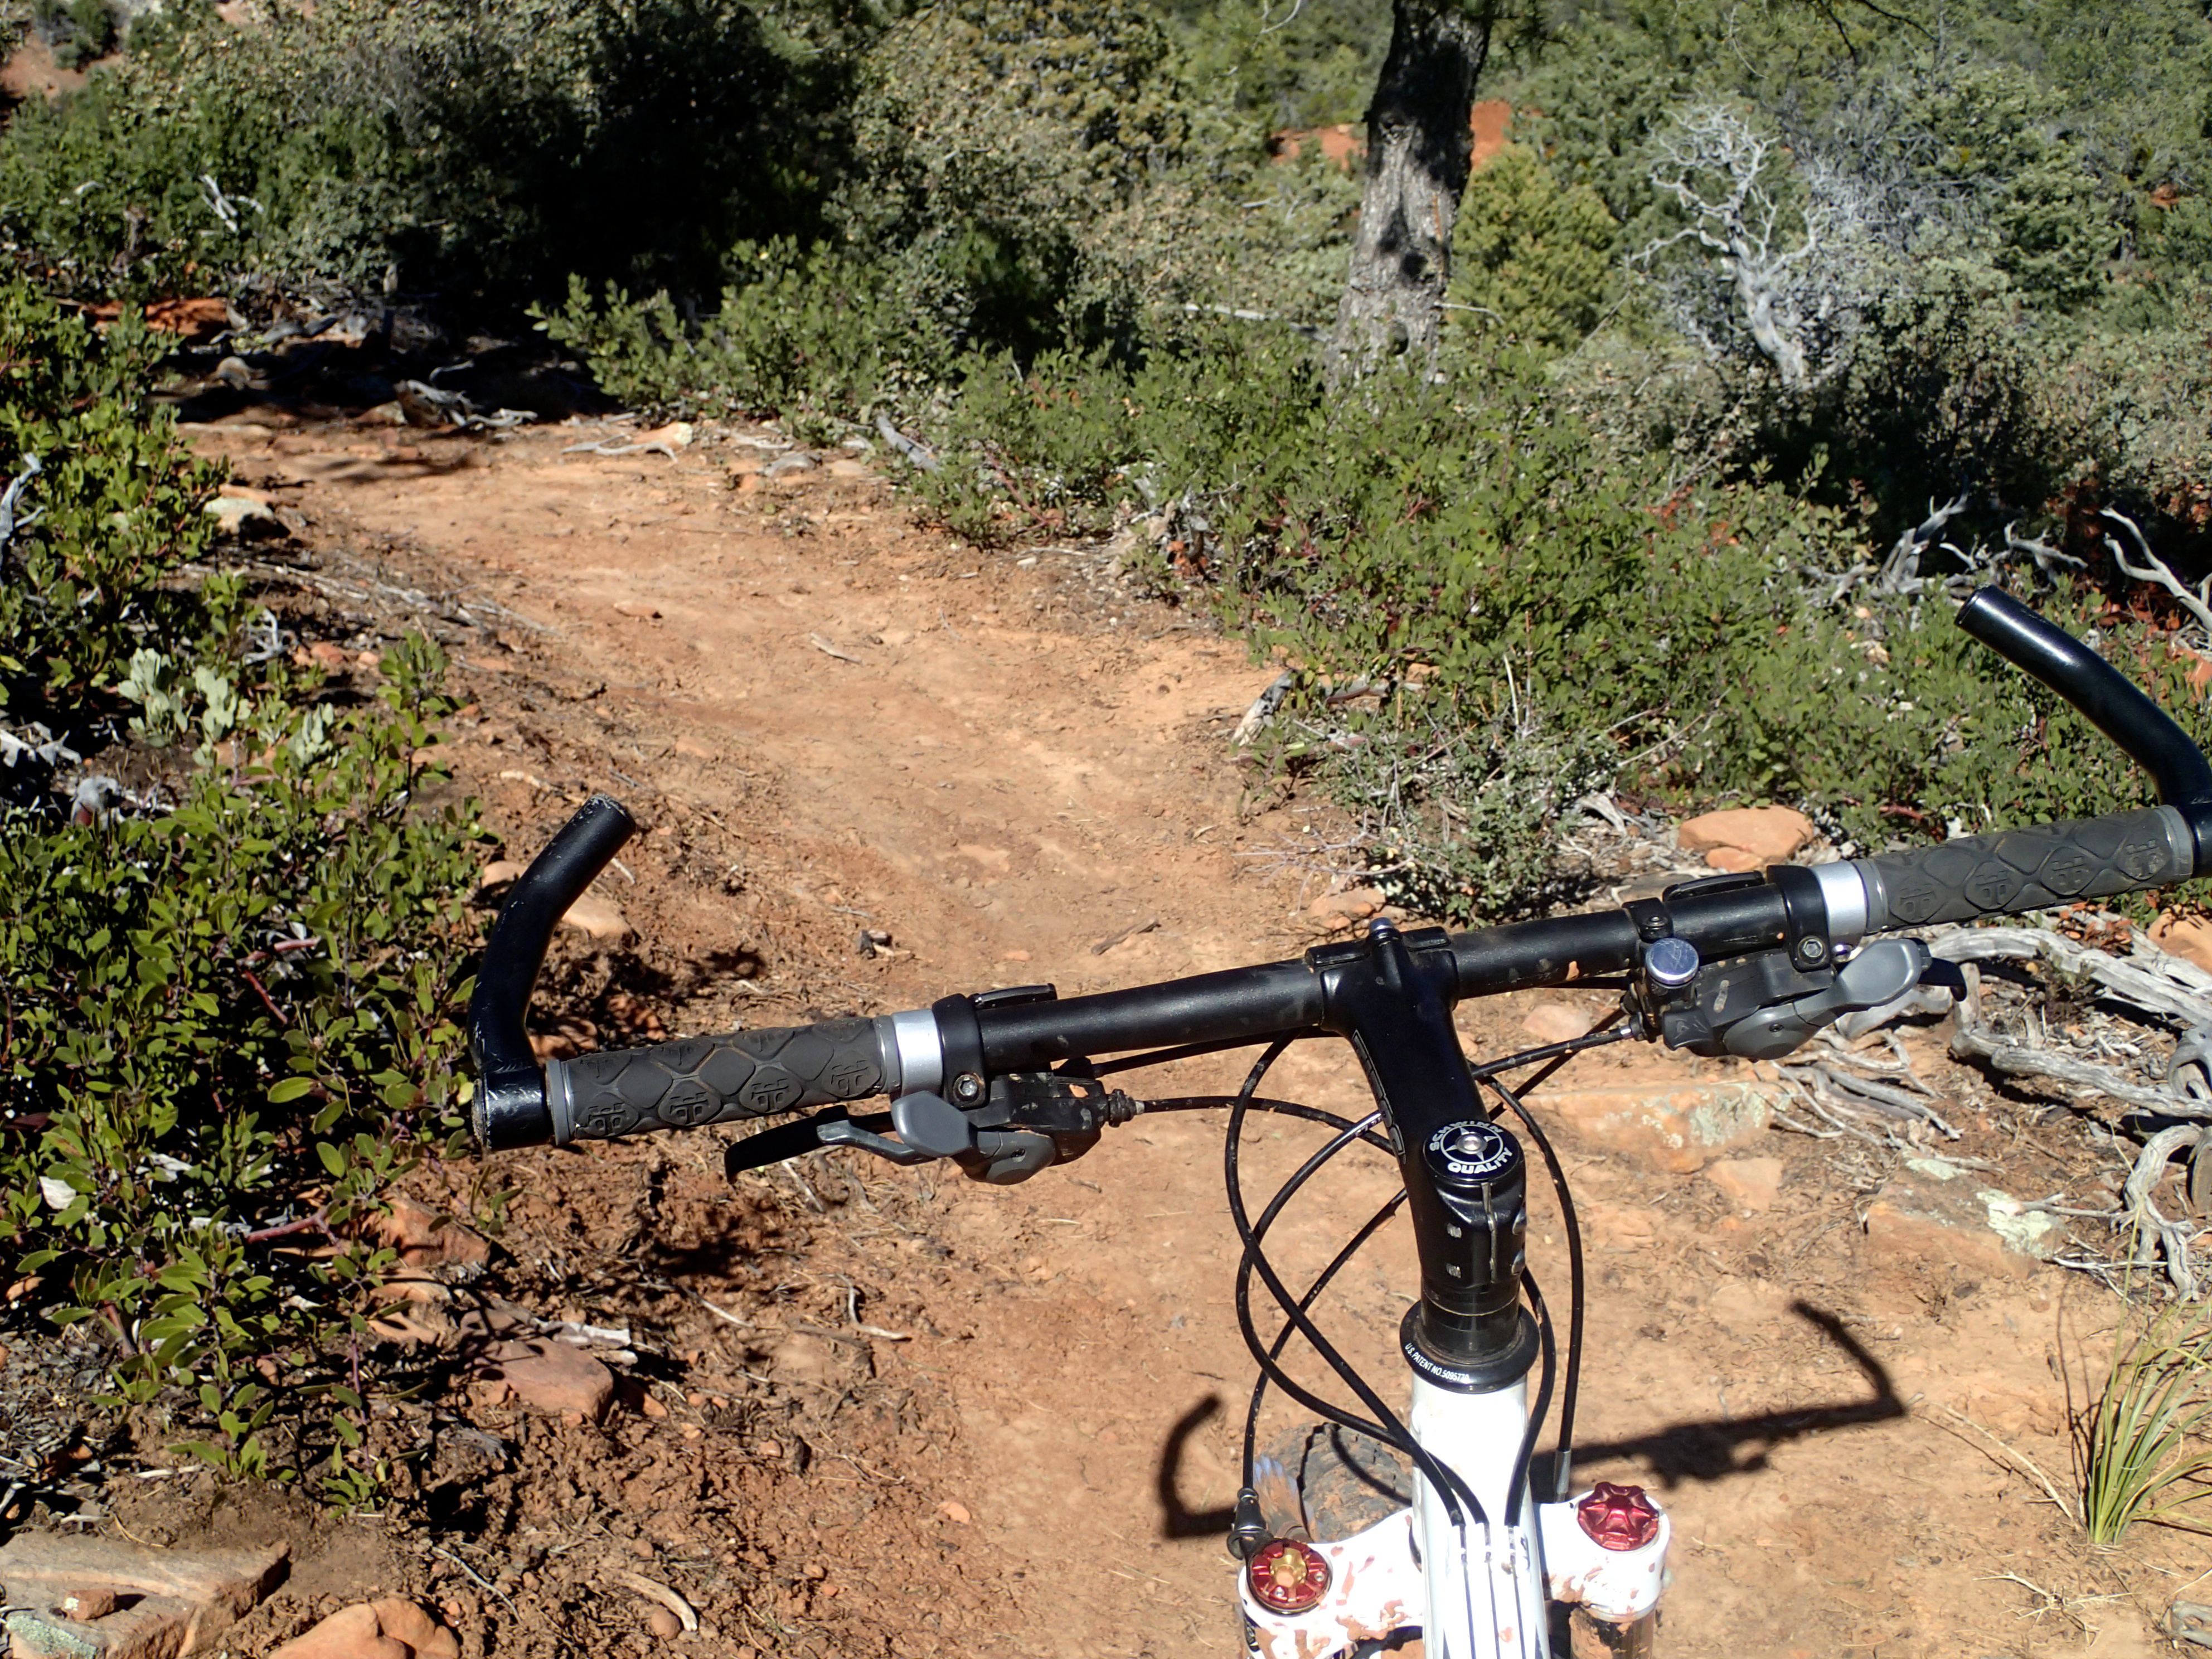
trail, bicycle, soil, sports equipment, mountain bike, sports, freeride, mountain biking, cycle sport